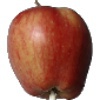
Label: Apple Red 1